Benjamín Vidal

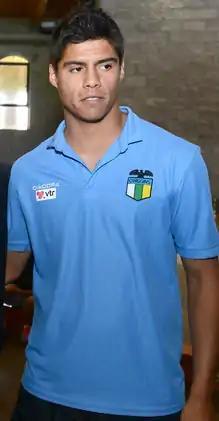
Vidal with O'Higgins in 2013

Vidal debuted with O'Higgins in the match against Everton on 14 November 2010. The match finished 0:0.